Old Drunkard

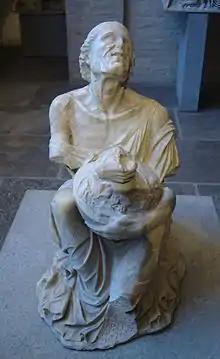
The Old Drunkard; Glyptothek, München

The Old Drunkard is a female seated statue from the Hellenistic period, which survives in two Roman marble copies. The original was probably also made of marble. This genre sculpture is notable for its stark realism.